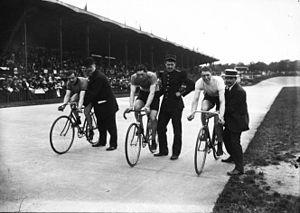
10 juillet 1910, Grand prix cycliste de Paris
Émile Demangel est un cycliste français, médaillé olympique.
Paul Texier, né à Paris, est un coureur cycliste français, professionnel entre 1911 et 1928.